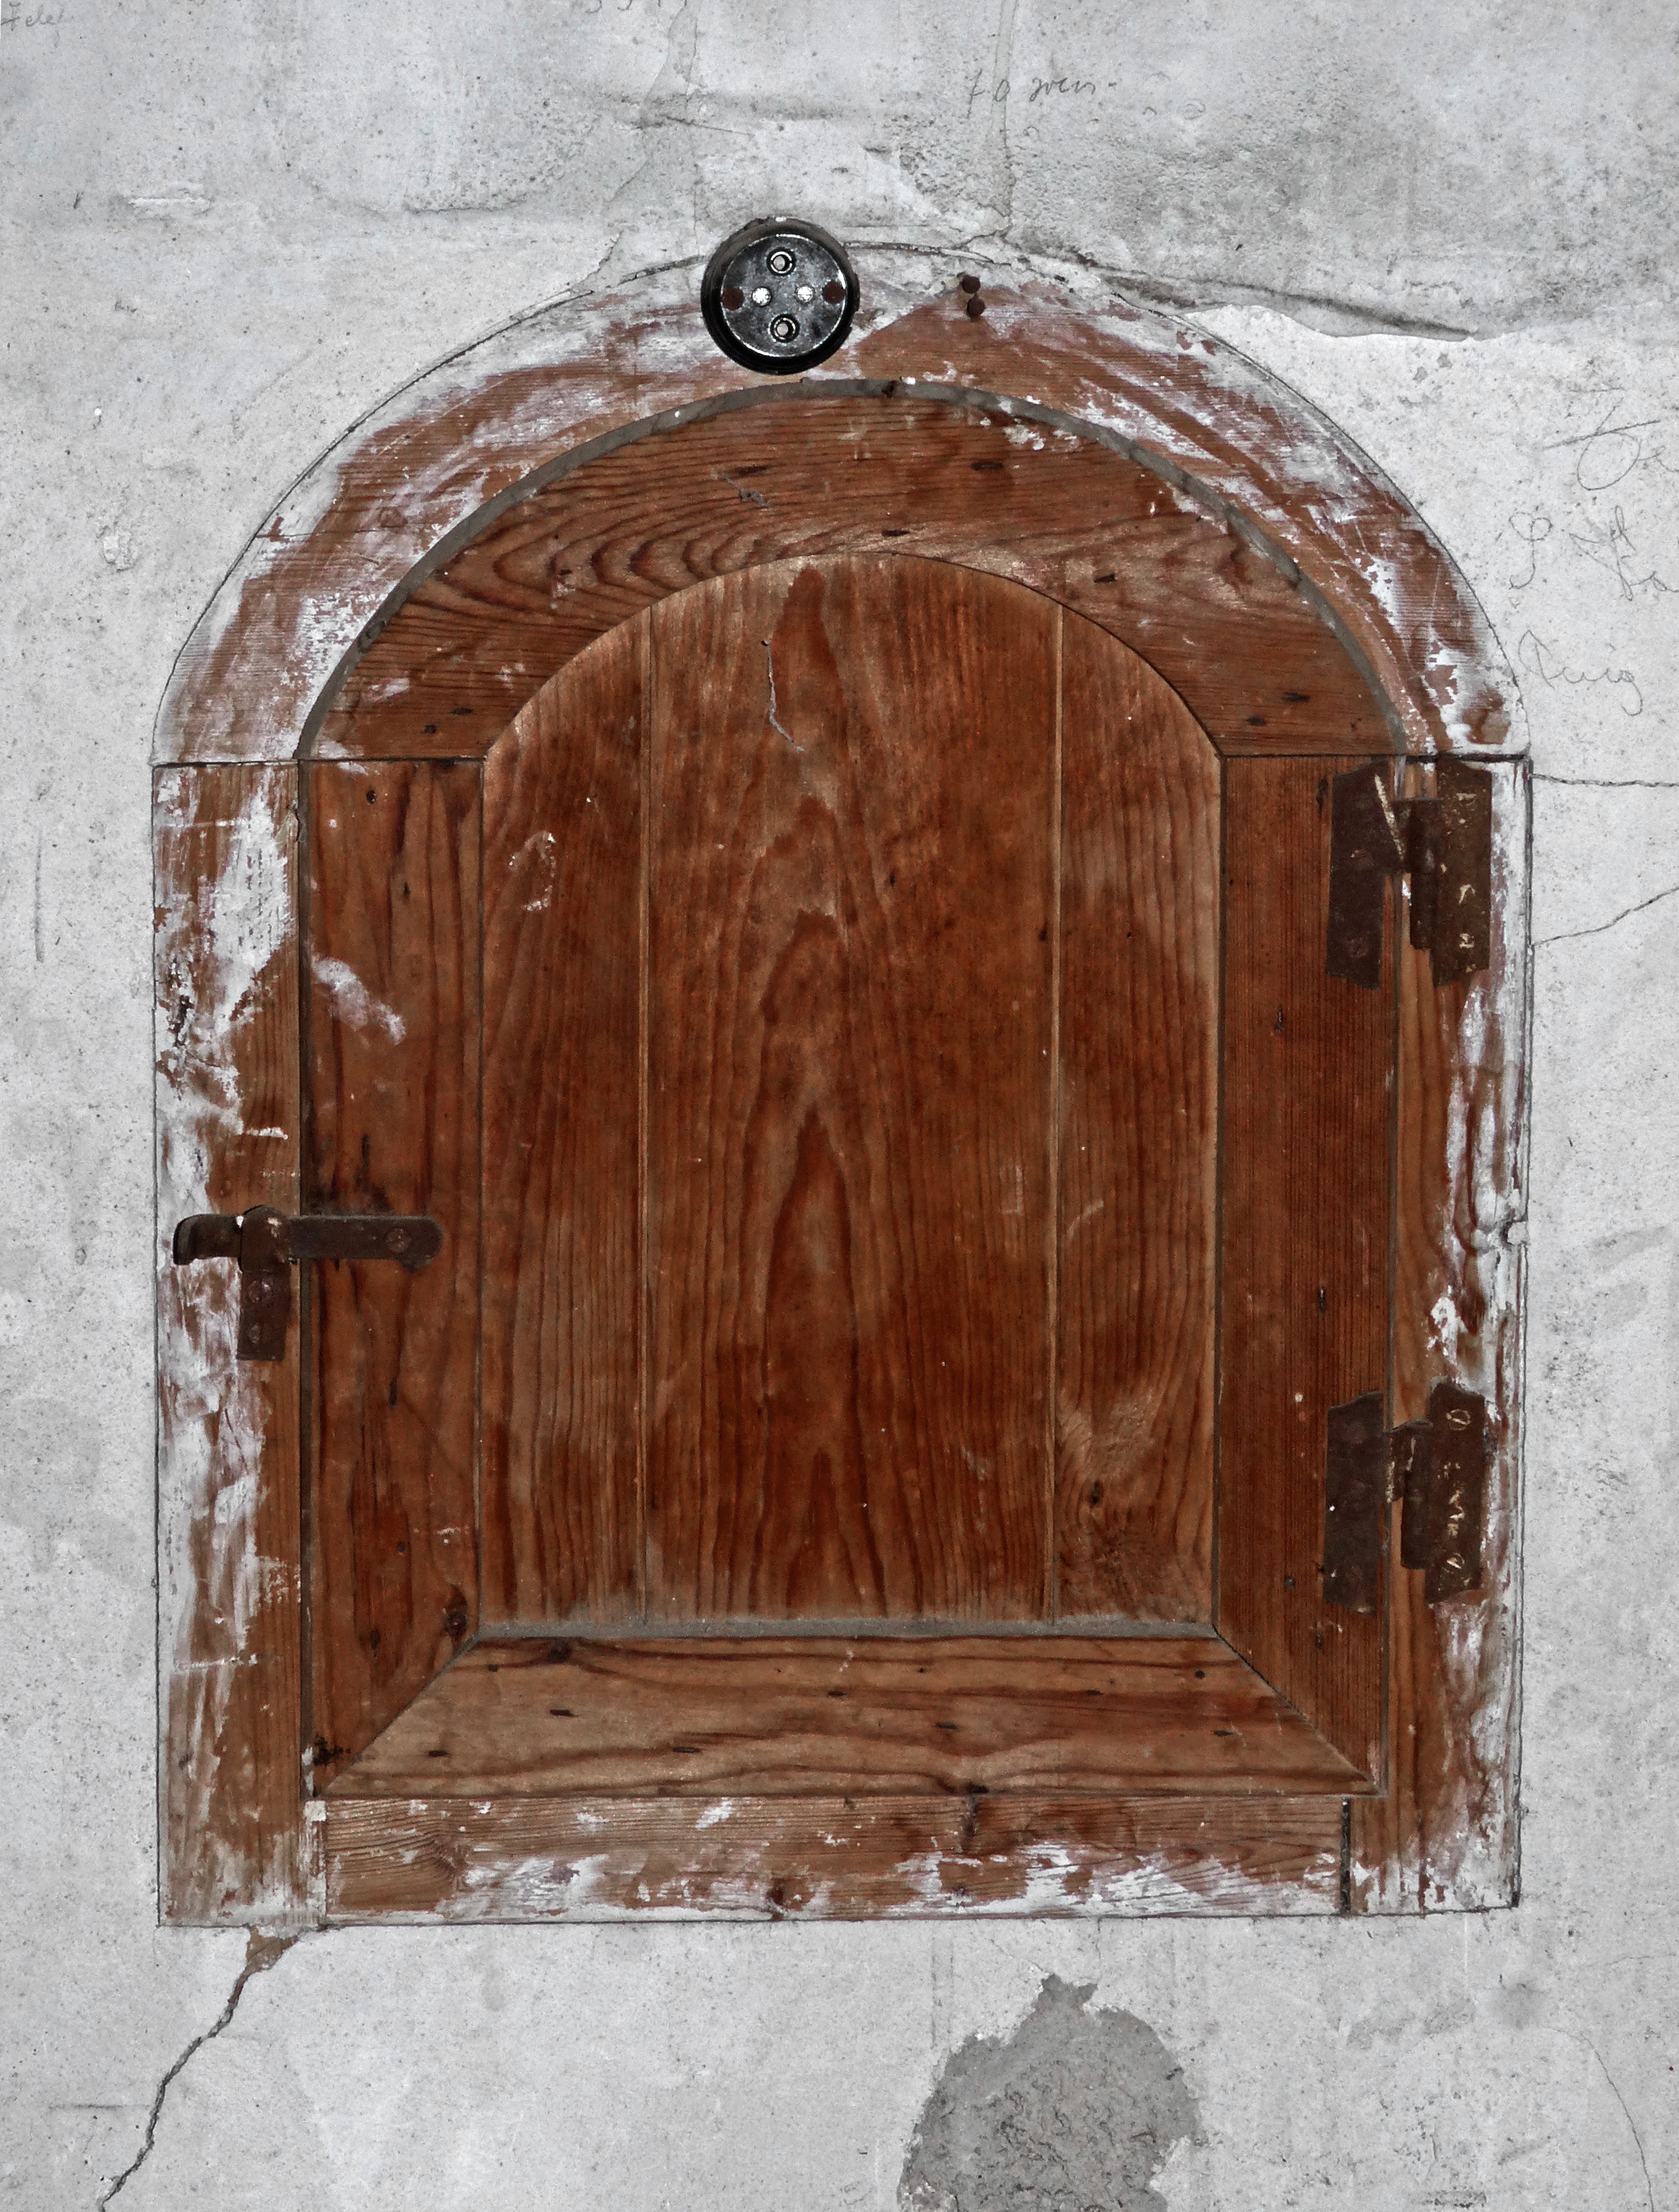
wood, window, old, furniture, door, one stop, box office, man made object